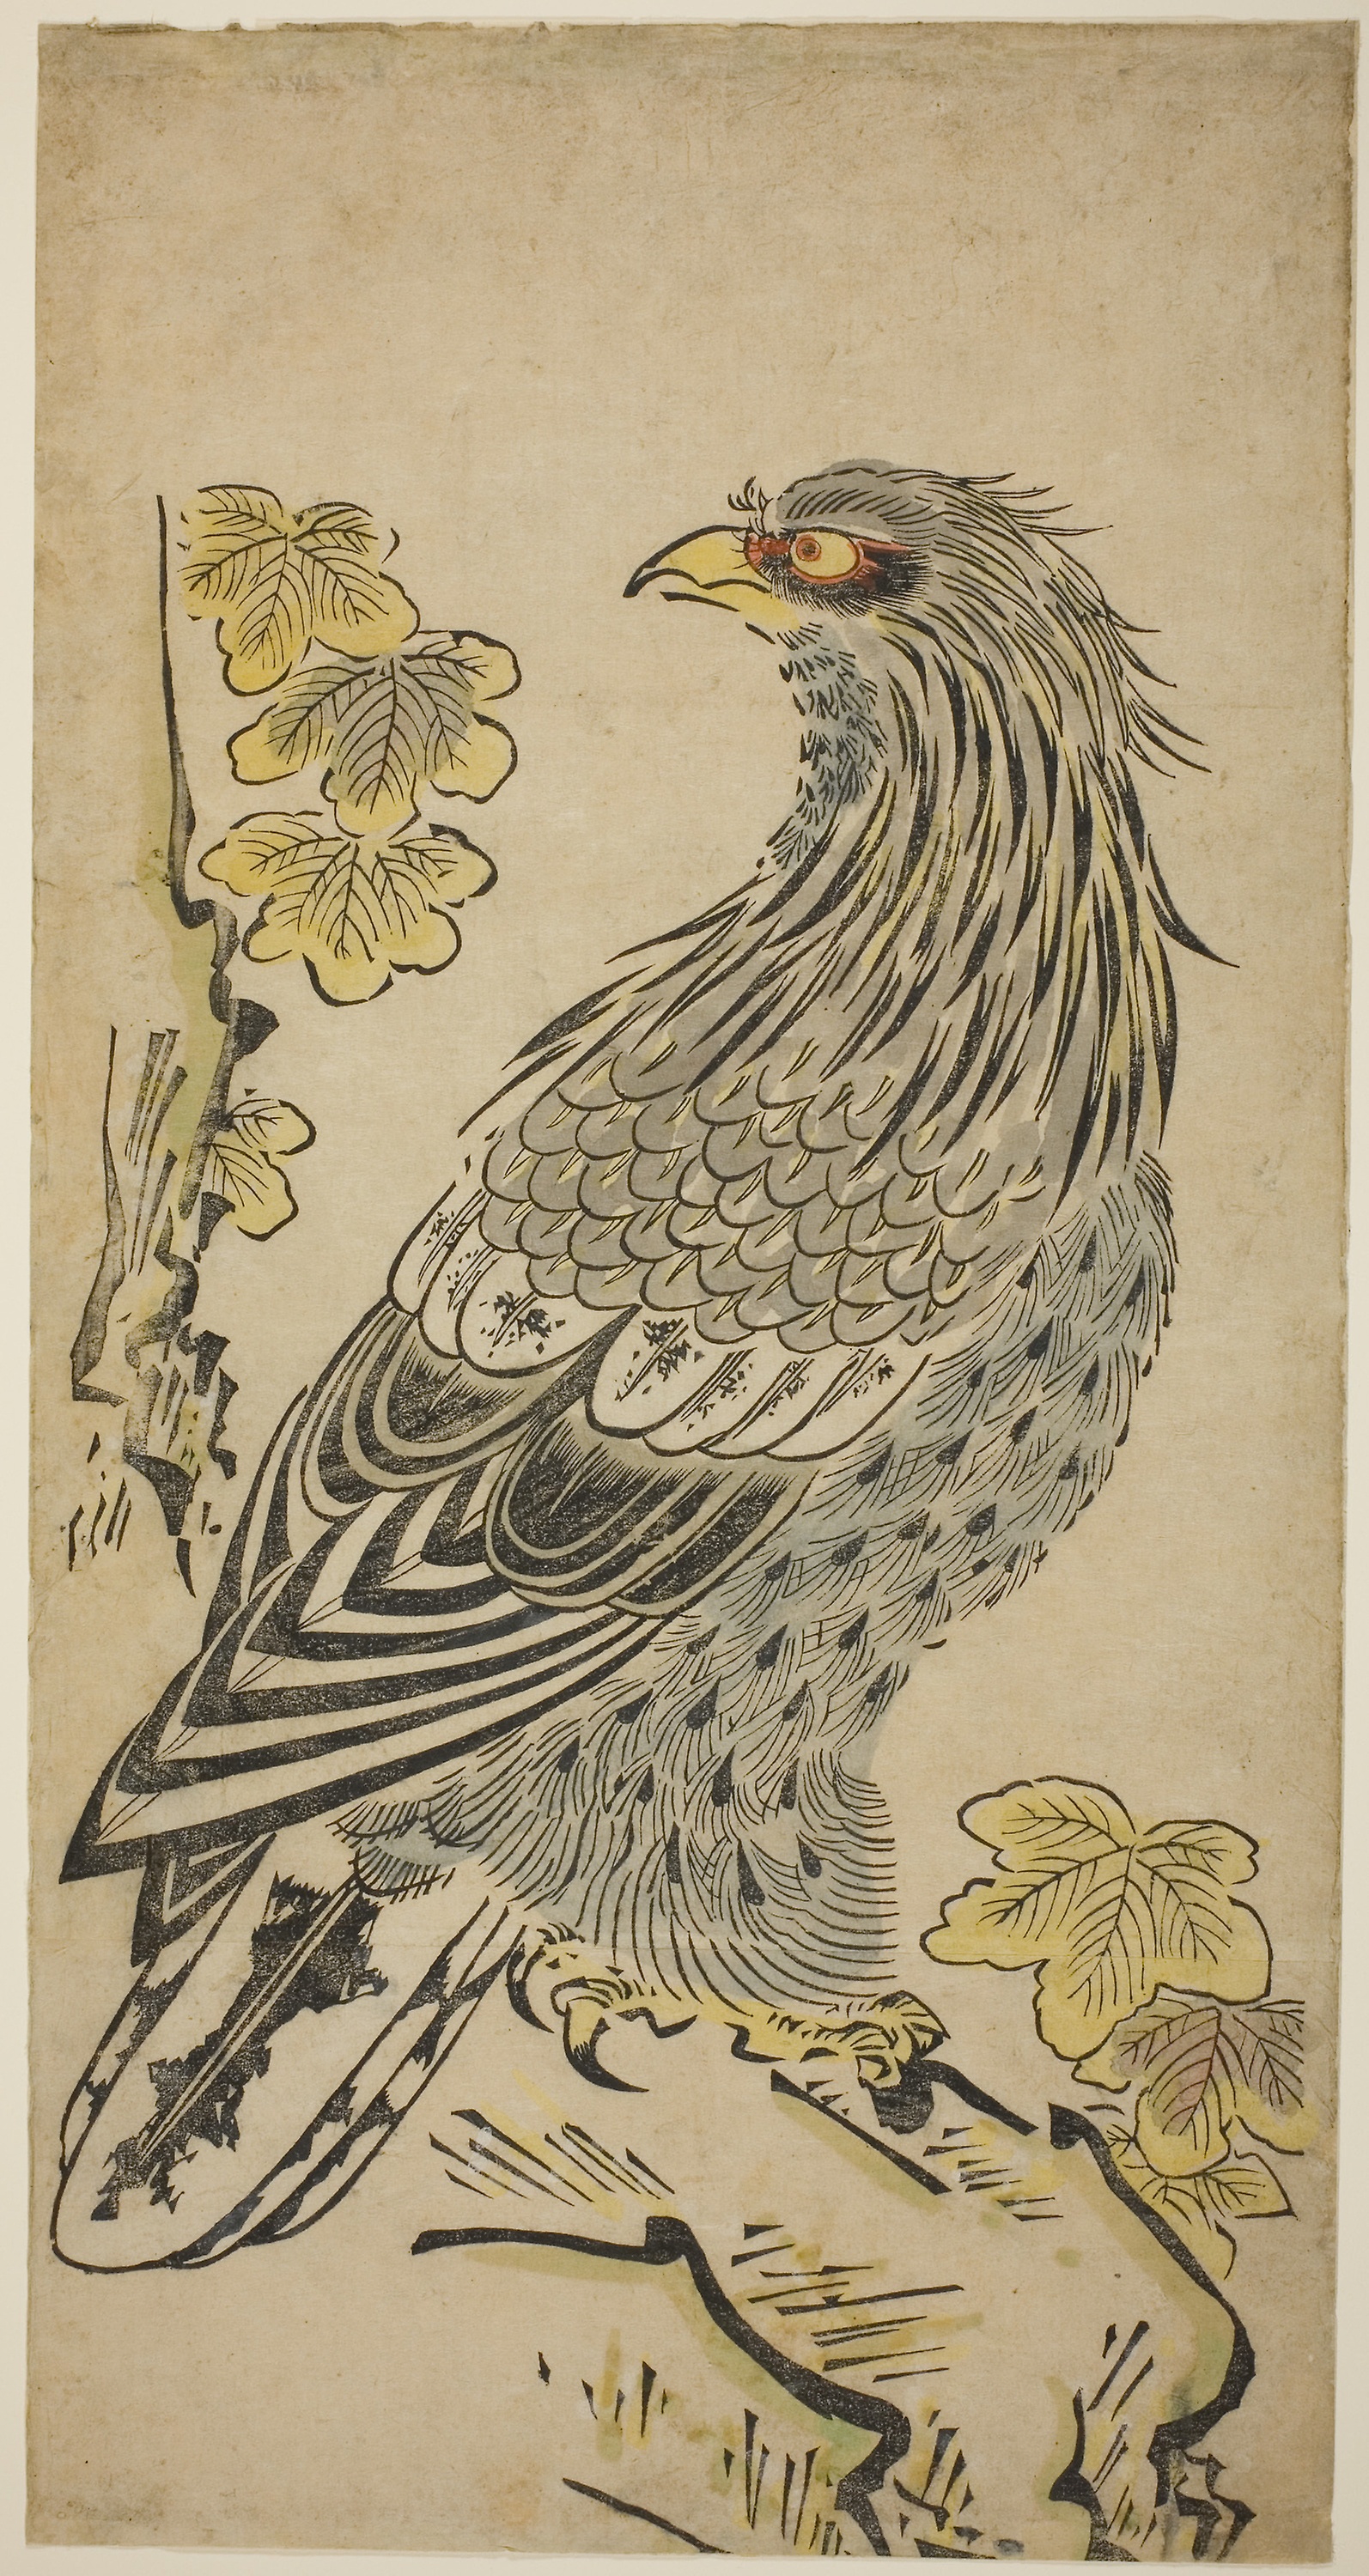
fauna, vertebrate, bird, bird of prey, hawk, beak, eagle, art, illustration, feather, printmaking, falcon, galliformes, wing, history, font